The College Inn

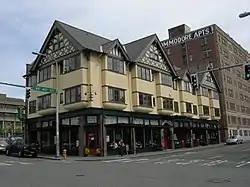

The College Inn (formerly known as Ye College Inn) is a nationally recognized historic building in Seattle, Washington. It is located at the Northeast corner of University Way NE and NE 40th Street in the University District across from the University of Washington campus.